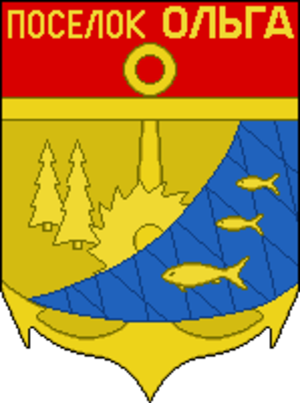
Olga est une commune urbaine de Russie, centre administratif du district d'Olginsky dans le kraï du Primorié.